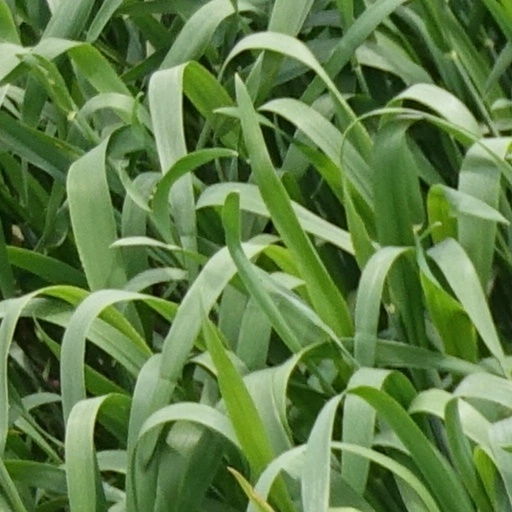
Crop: wheat